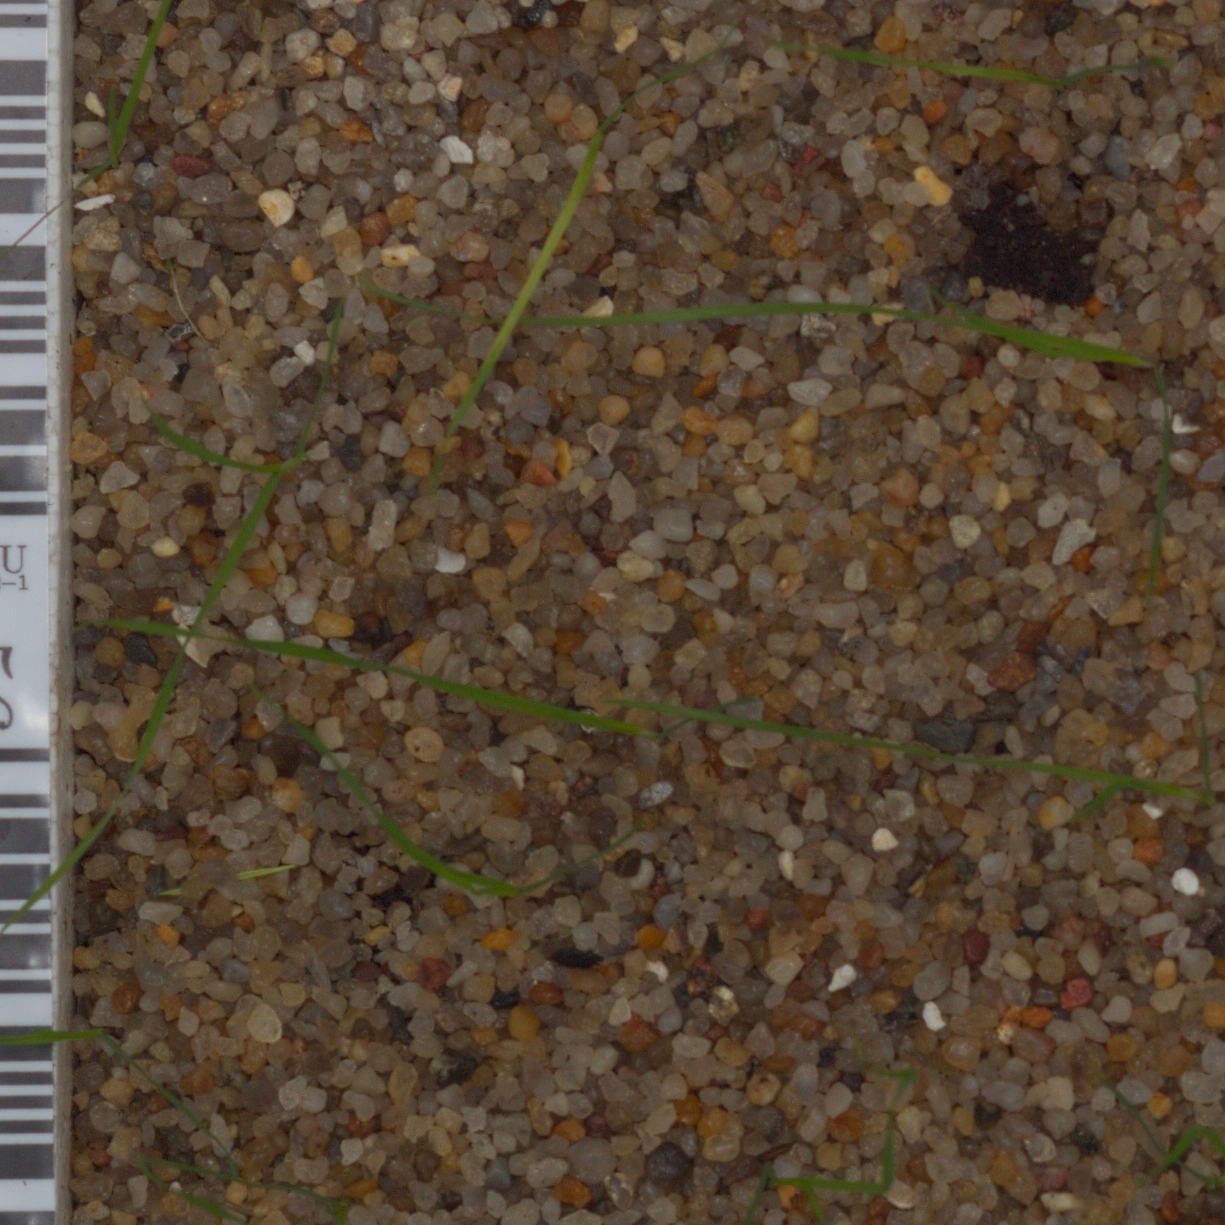
Label: loose_silkybent